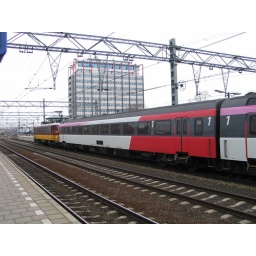
Dutch InterCity First Class car in the train from Amsterdam to Brussels.